María Concepción Loperena

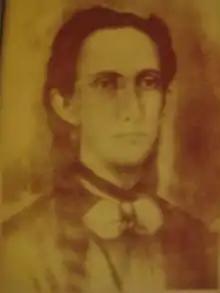
Maria Concepcion Loperena

María Concepción Loperena de Fernández de Castro (nickname, "La Loperena" or "La Heroína"; Valledupar, Viceroyalty of New Granada, 12 February 1775 - Valledupar, Republic of New Granada, 21 December 1835) was a Colombian independence activist and patriot who supported the armies of Simón Bolívar in the independence of Valledupar. She was also an abolitionist who freed hundreds of slaves on her properties in Becerril and La Jagua de Ibirico.